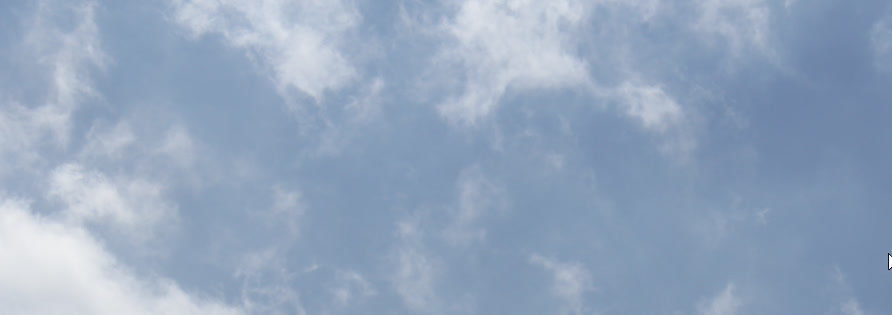
Cloud type: Cirrus